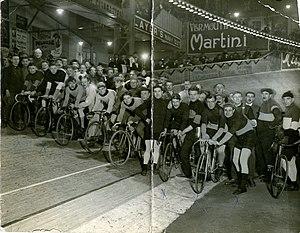
Photo du départ des Six Jours de Bruxelles en janvier 1921. Les cyclistes à la deuxième vélo de droite sont les gagnants